Ugoy-ugoy

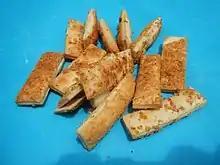

Ugoy-ugoy, also spelled ogoy-ogoy, are Filipino layered biscuits. They are typically rectangular or ribbon-like in shape and are topped with granulated sugar. It is particularly associated with the city of Iloilo.